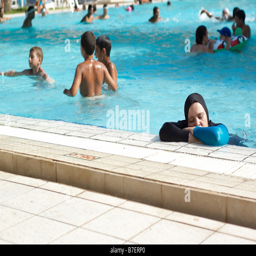
woman taking a nap at a swimming pool